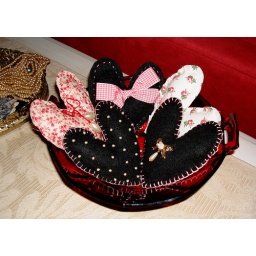
Fabric and felt hearts with embellishments within a cranberry glass bowl that had belonged to my mother.